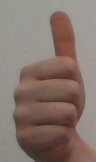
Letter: aleff